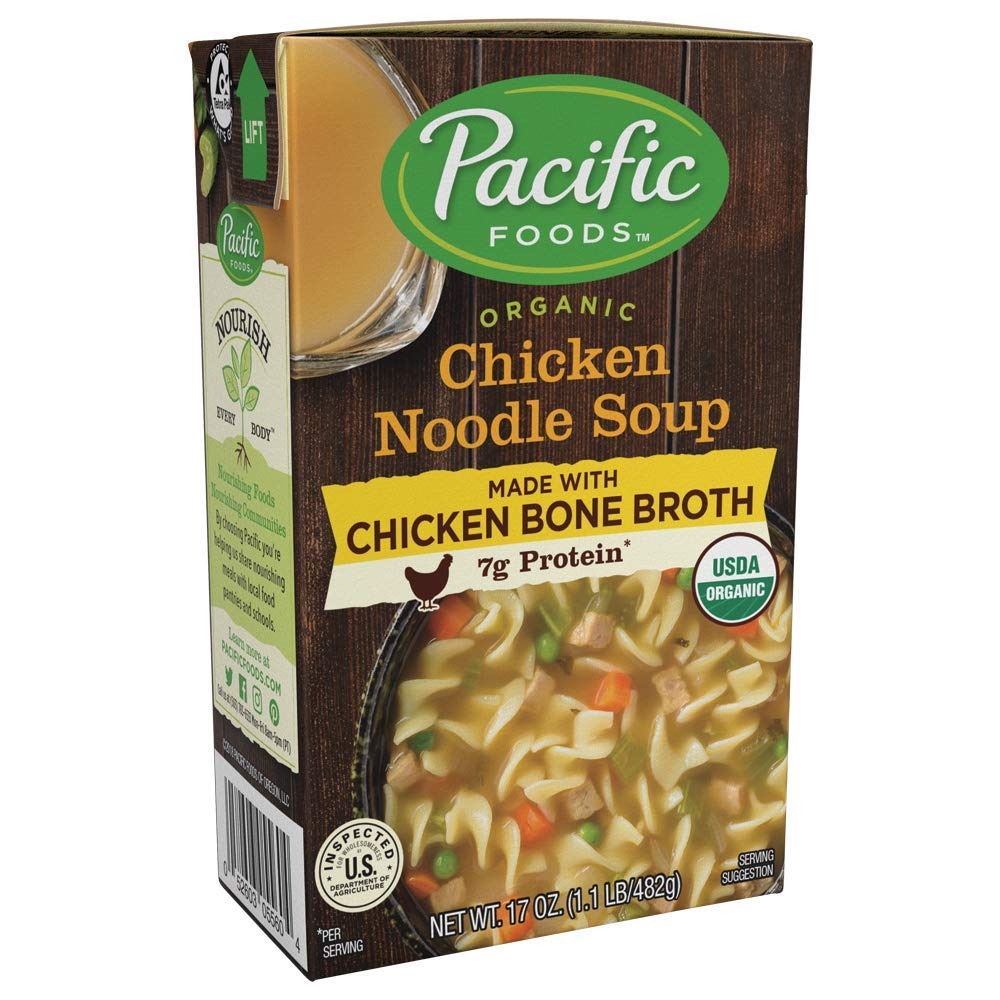
Item Name: Pacific Foods Organic Bone Broth Chicken Noodle Soup, 17 Ounce
Bullet Point 1: Upgrade your favorite chicken-noodle soup with a bone broth base full of naturally-occurring collagen
Bullet Point 2: Slowly simmered free-range organic chicken bone broth provides full flavor without high sodium
Bullet Point 3: Tender organic chicken, garden vegetables, and hearty egg noodles
Bullet Point 4: 7 grams of protein per serving
Bullet Point 5: Deliciously simple, quality ingredients. Dairy-Free. USDA Organic.
Value: 17.0
Unit: Ounce

Price: 8.64